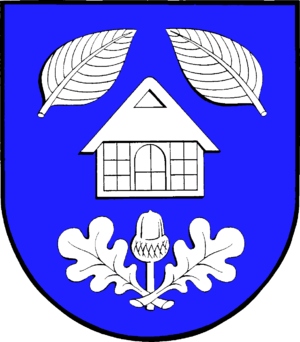
Holtbunge
Coat of arms of Holtbunge
Holtbunge eller Holzbunge er en landsby og kommune i det nordlige Tyskland, beliggende i Amt Hüttener Berge i den østlige del af Kreis Rendsborg-Egernførde. Kreis Rendsborg-Egernførde ligger i den centrale del af delstaten Slesvig-Holsten.